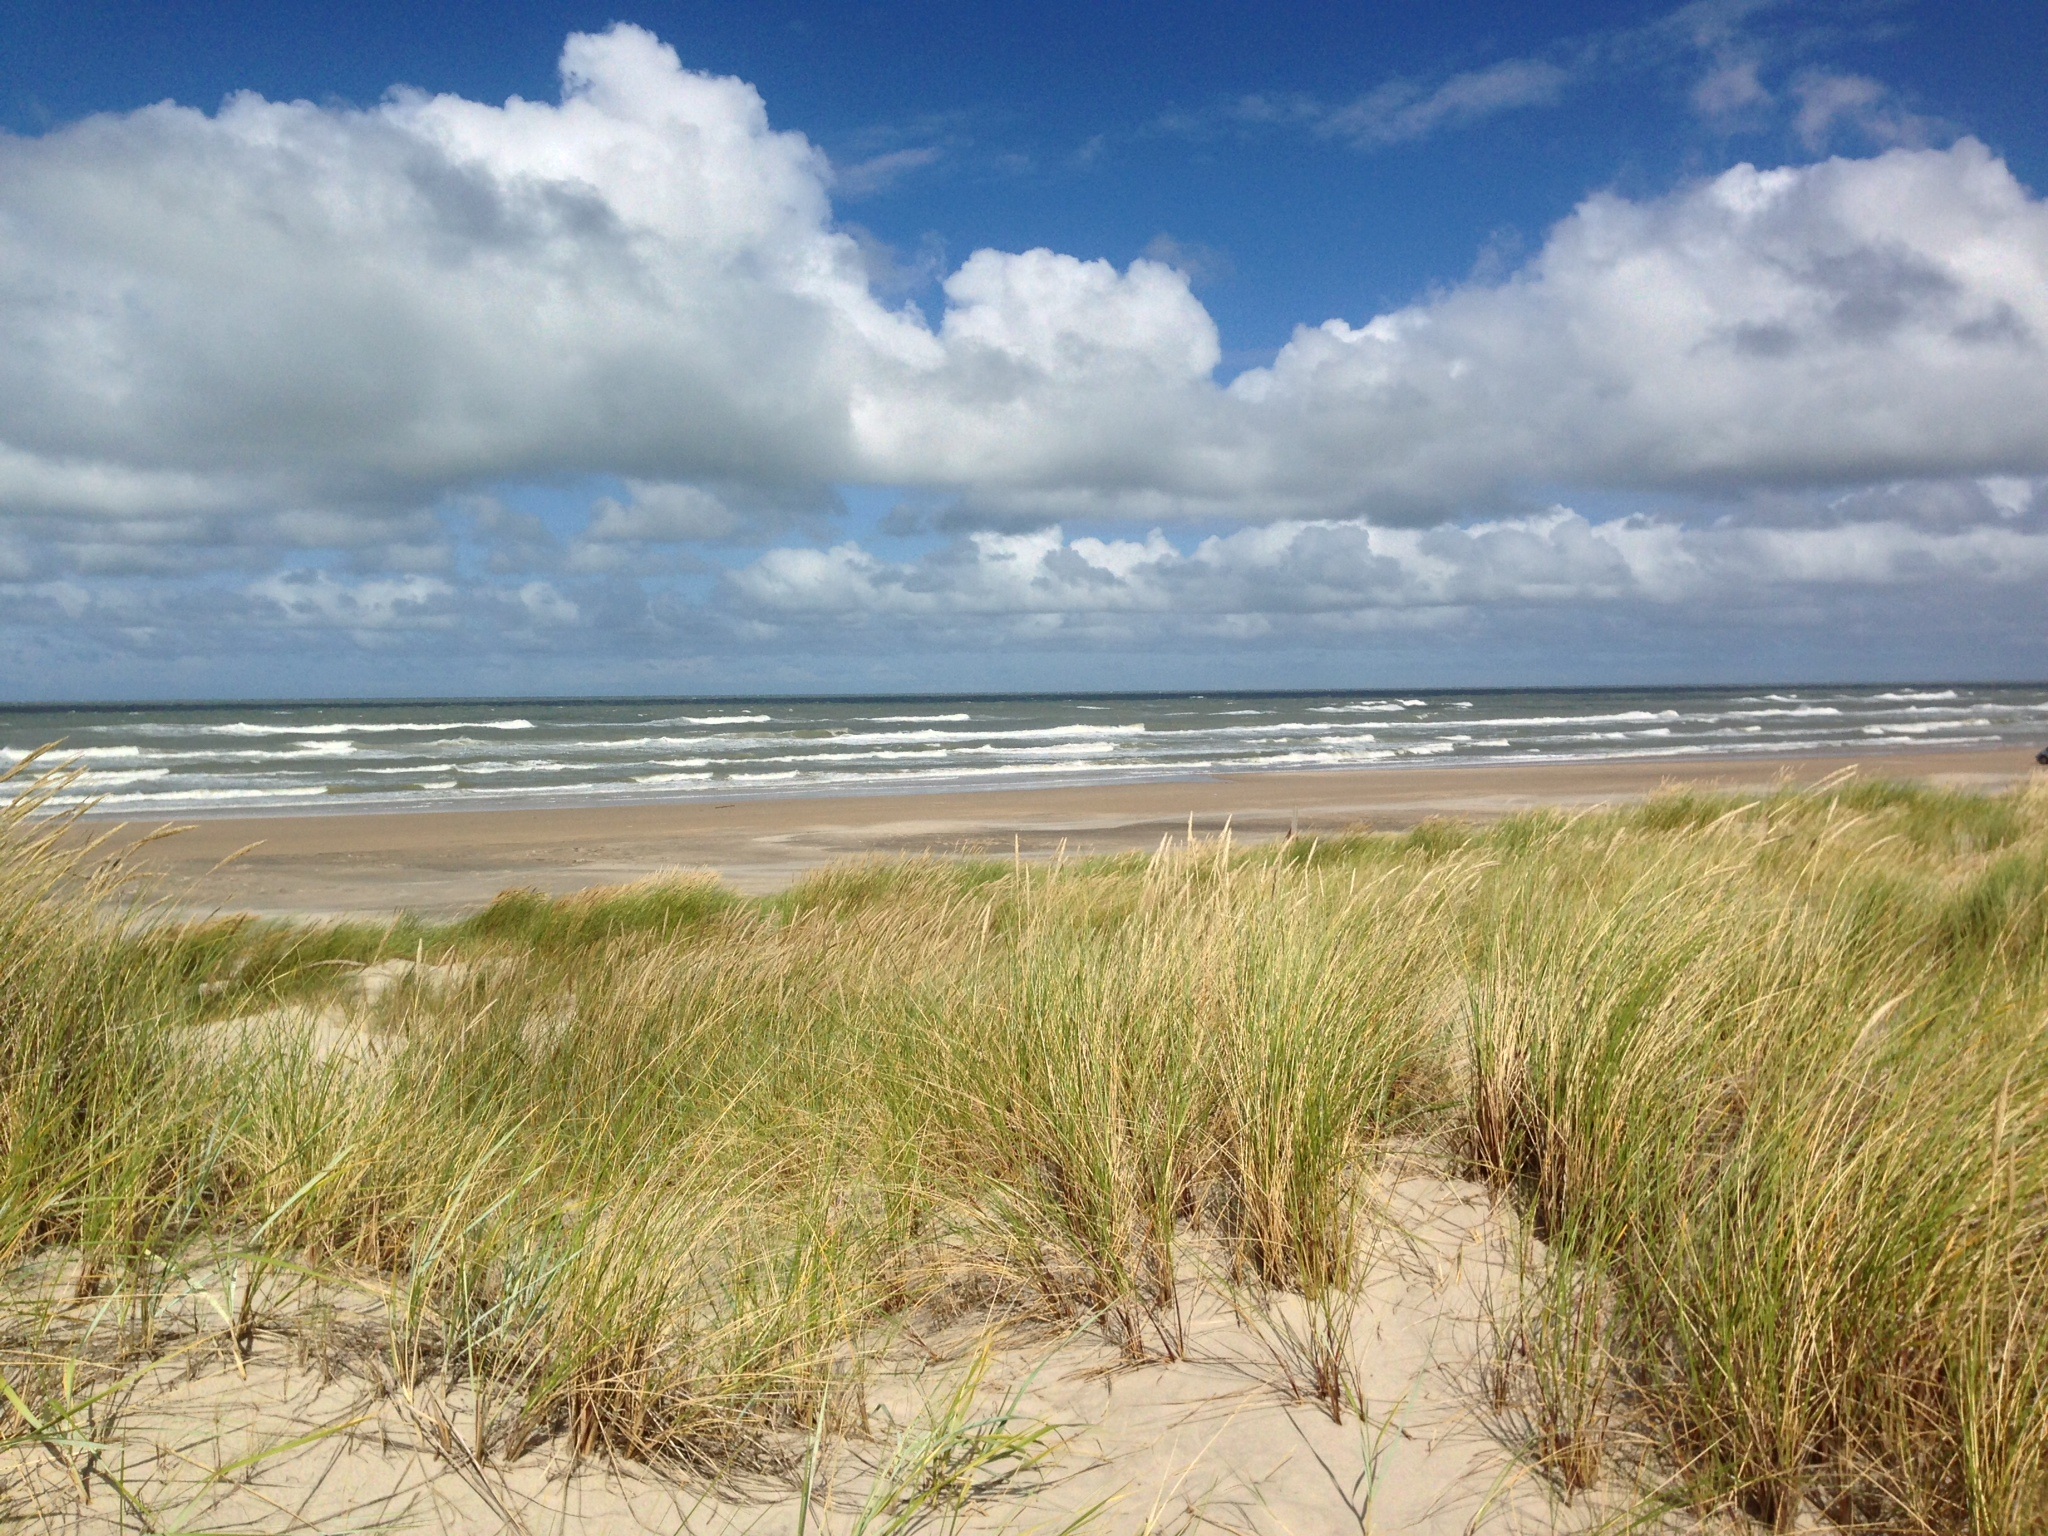
beach, sea, coast, nature, grass, sand, ocean, horizon, marsh, cloud, sky, shore, bay, terrain, material, body of water, dunes, denmark, habitat, north sea, ecosystem, cape, landform, natural environment, geographical feature, grass family